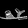
Label: Sandal